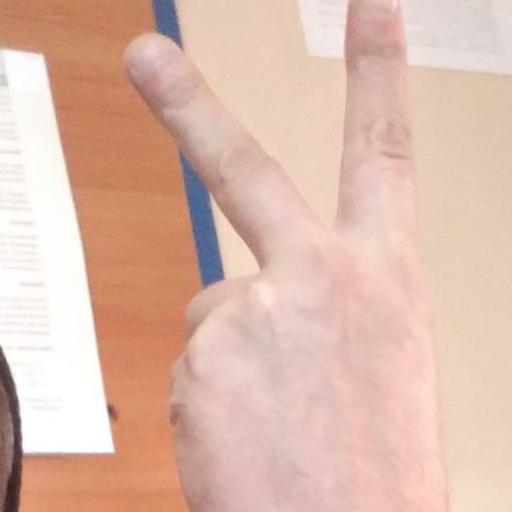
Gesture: peace_inverted